Pyotr Filatov

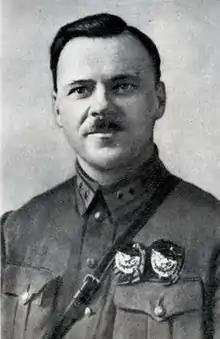
Filatov between 1938 and 1940

Pyotr Mikhailovich Filatov (18 August 1893 – 14 July 1941) was a Red Army lieutenant general. A veteran of World War I, Filatov rose to brigade command during the Russian Civil War and was decorated for his actions. He held division command in the 1920s and 1930s between military education and served as a corps commander and deputy commander of an army and a front in the late 1930s. Shortly before the beginning of Operation Barbarossa in June 1941, he became commander of the 13th Army in Belarus, which suffered heavy losses in the opening weeks of the war. He was mortally wounded in an air raid on 8 July and died a week later.